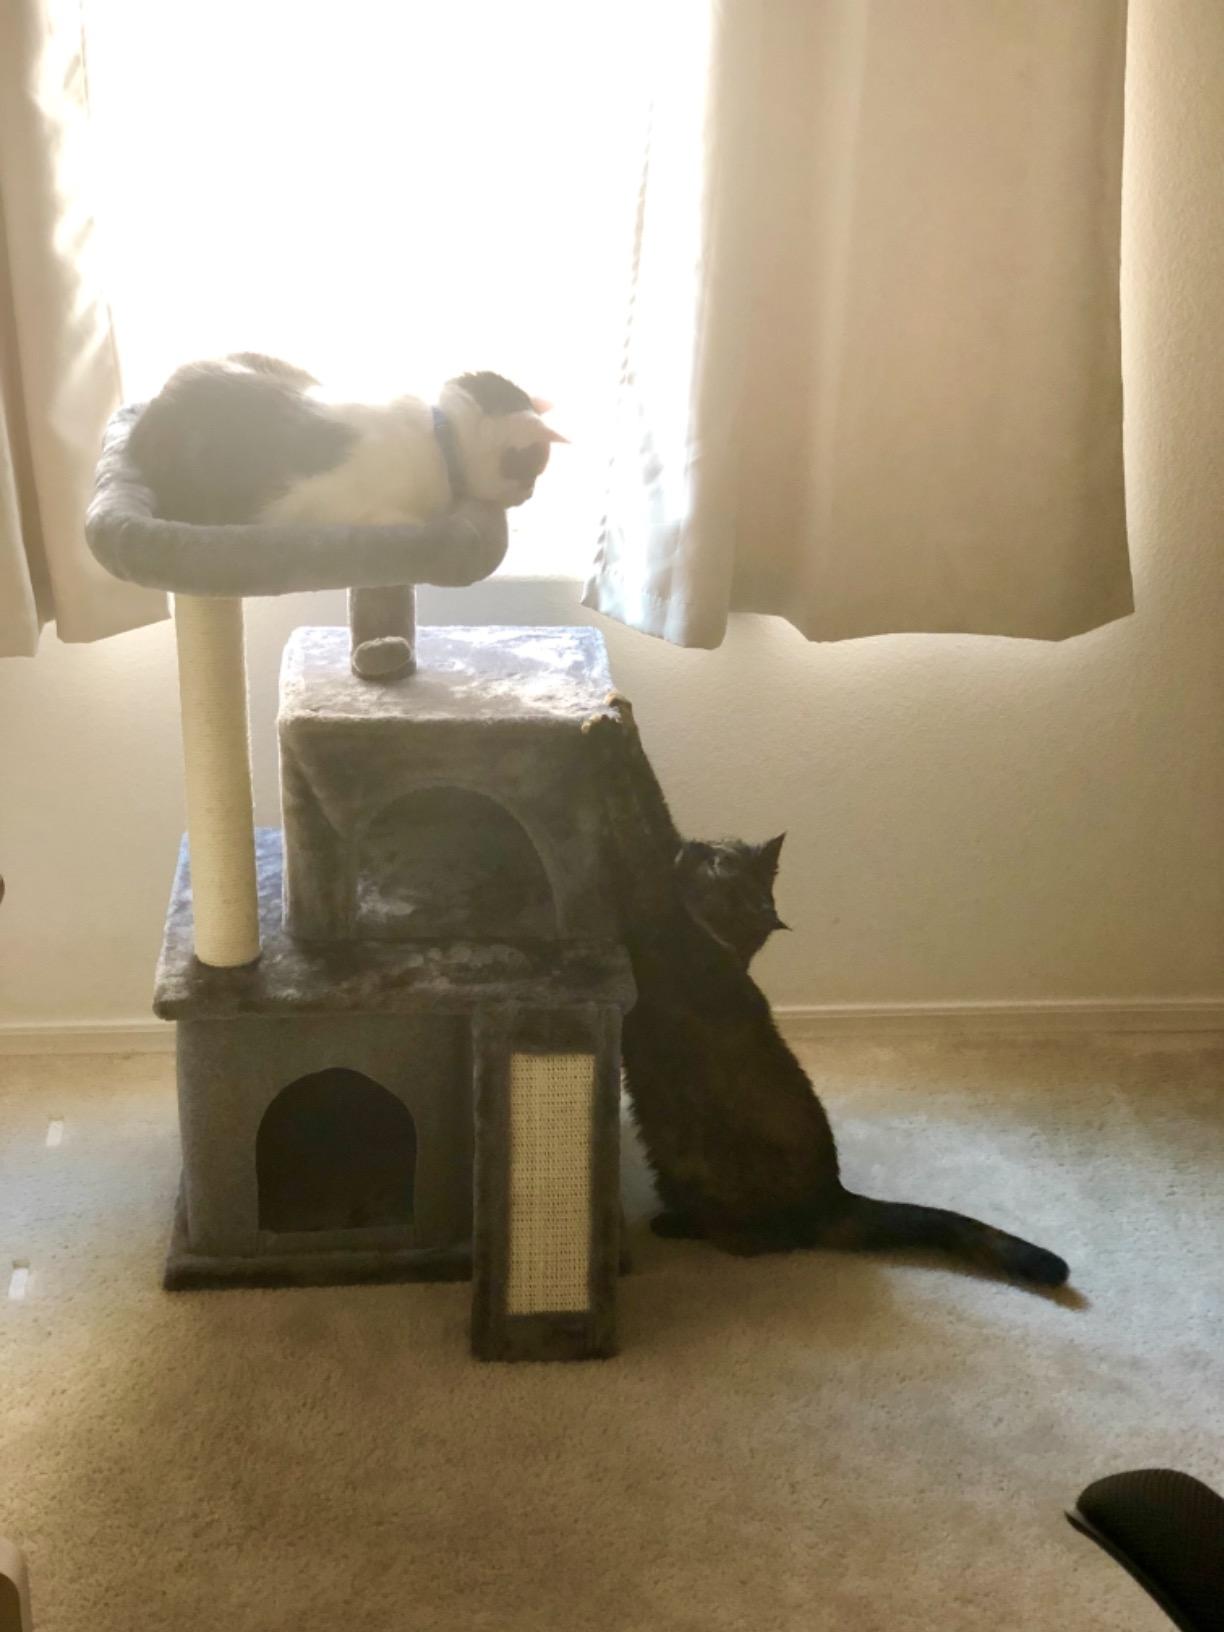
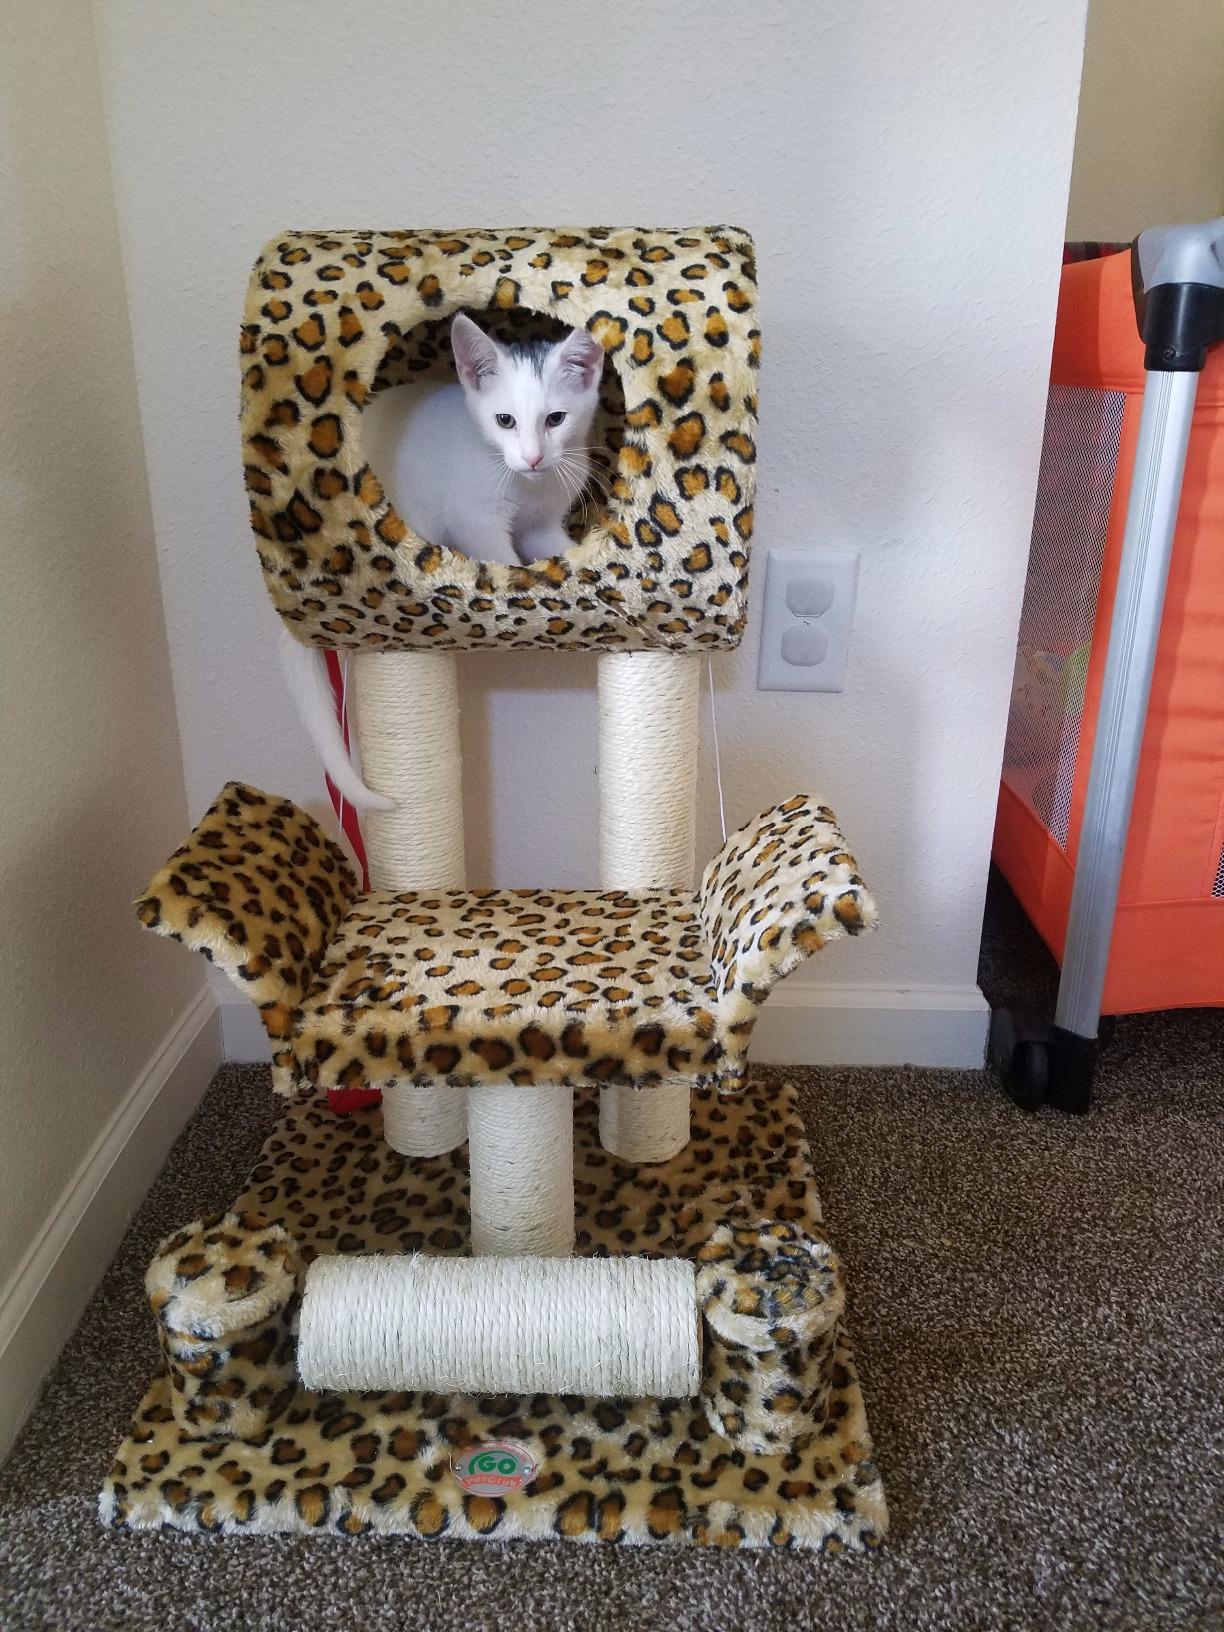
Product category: items_cat tree
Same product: no